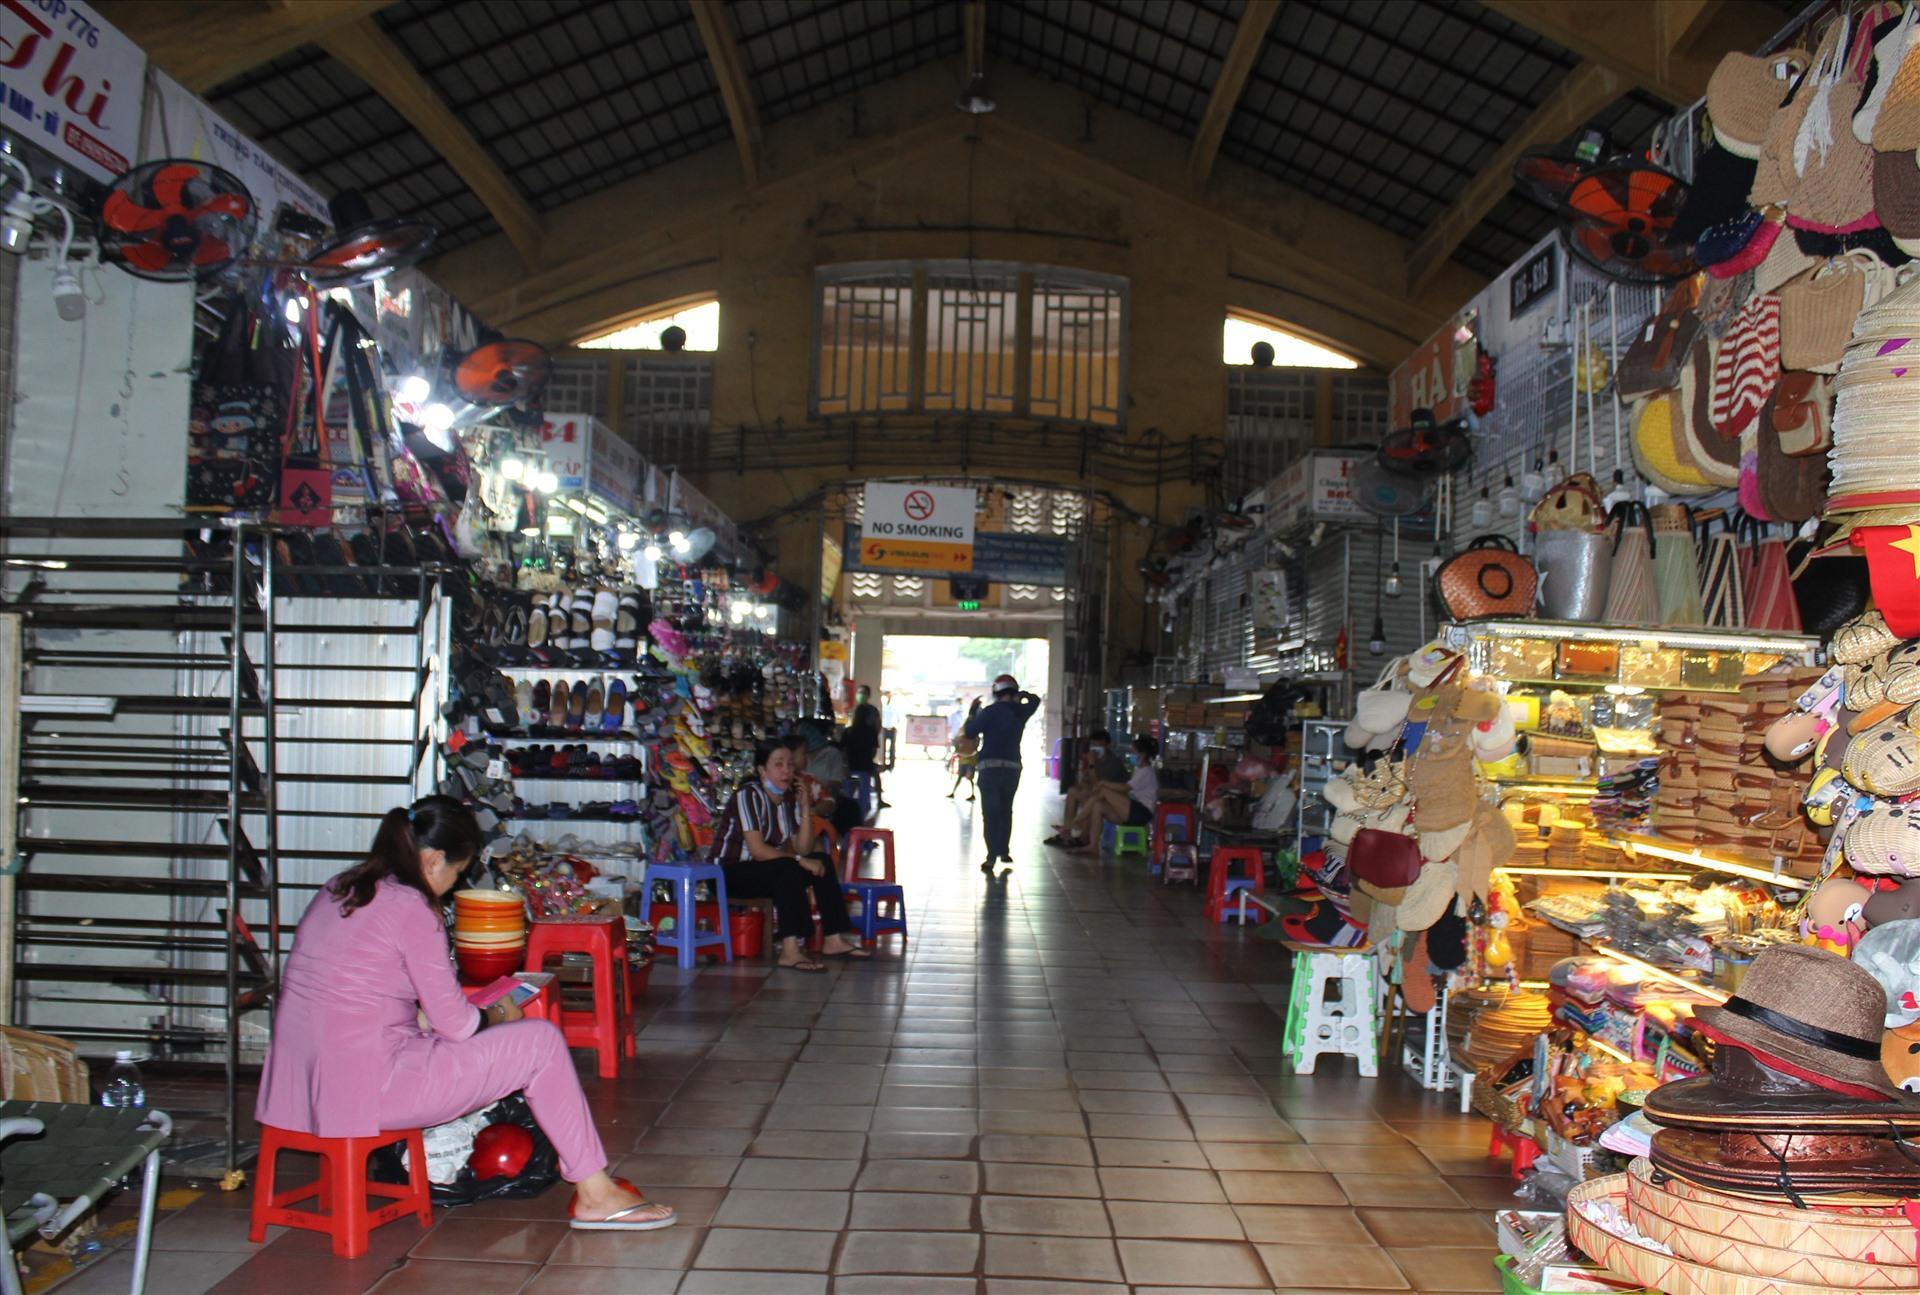
có nhiều mặt hàng được trưng bày ở hai bên của lối đi